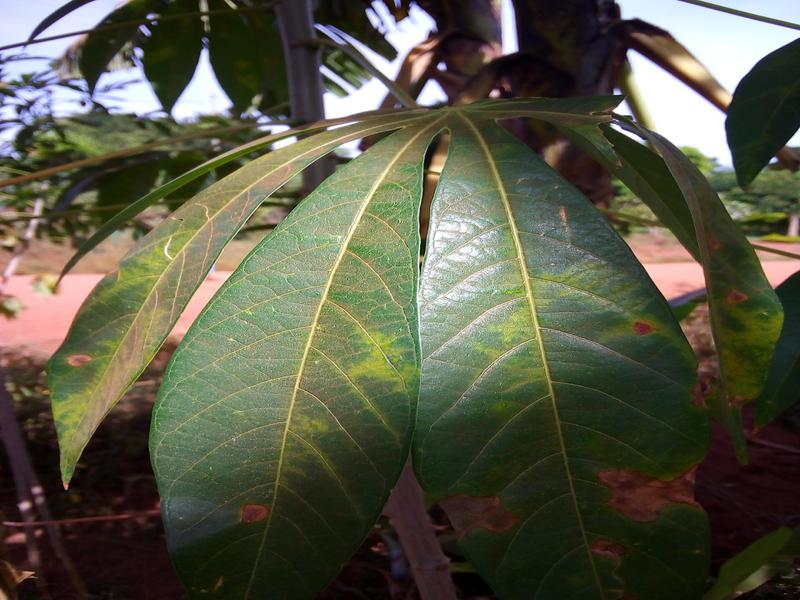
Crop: cassava
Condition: brown_streak_disease